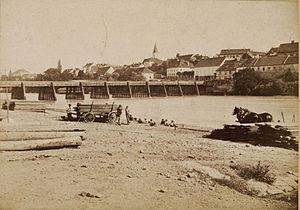
Leopold von Hauer, né le 26 janvier 1854 à Budapest, mort le 3 mai 1933 dans la même ville, est un militaire austro-hongrois qui a combattu pendant la Première Guerre mondiale. Il a commandé le corps de cavalerie Hauer.